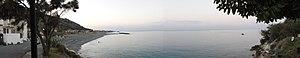
Coreca est un hameau de la commune d'Amantea, dans la province de Cosenza, à proximité de Campora San Giovanni en Calabre.